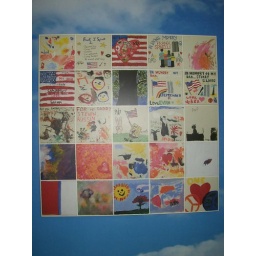
these broke my heart. they are pictures drawn by 911 victims kids. they are around the train station at ground zero.